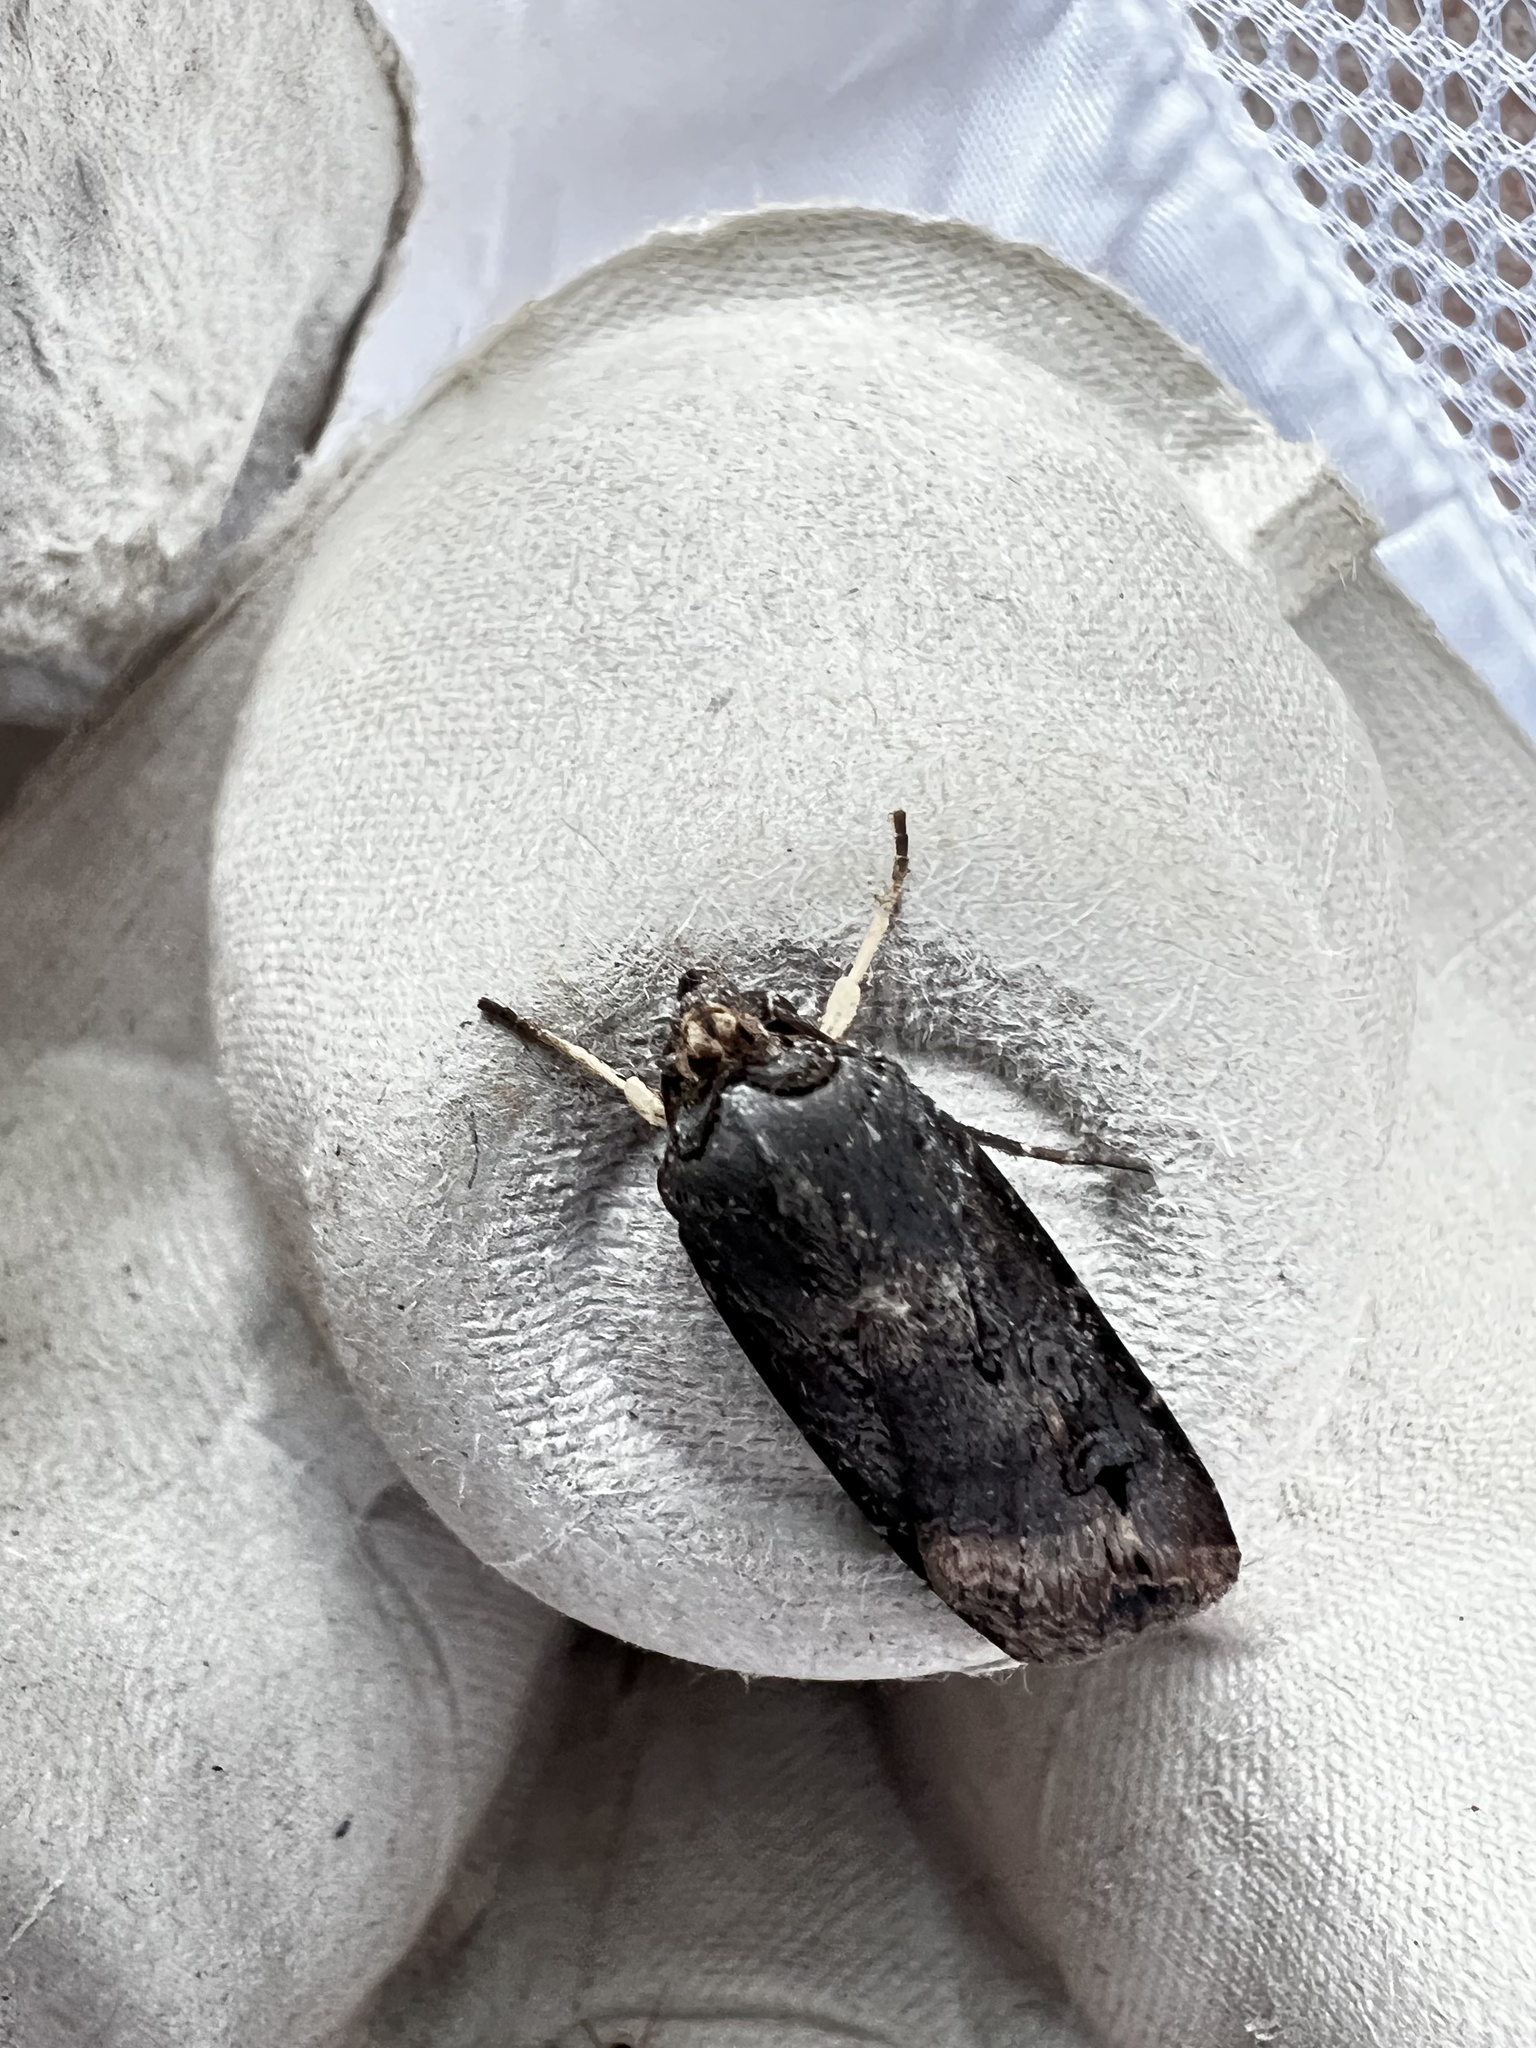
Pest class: cutworms